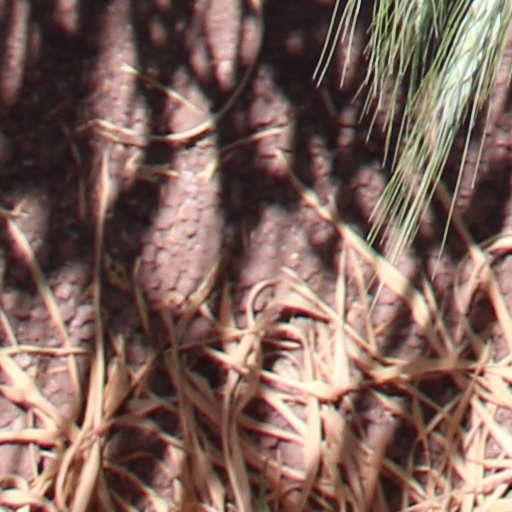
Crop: wheat